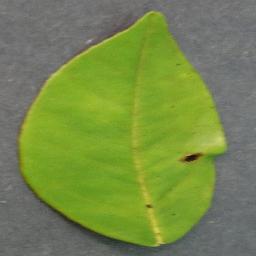
Label: Orange___Haunglongbing_(Citrus_greening)